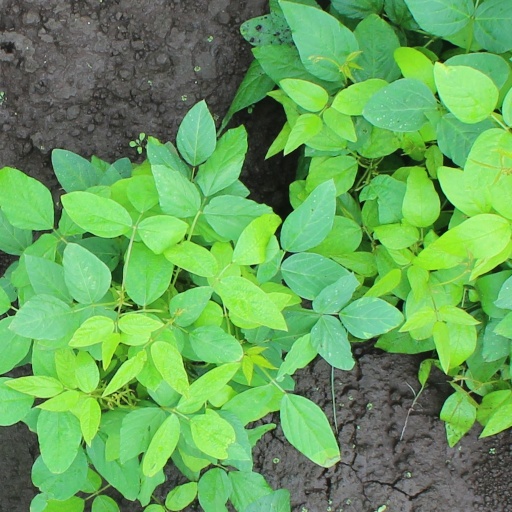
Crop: soybean